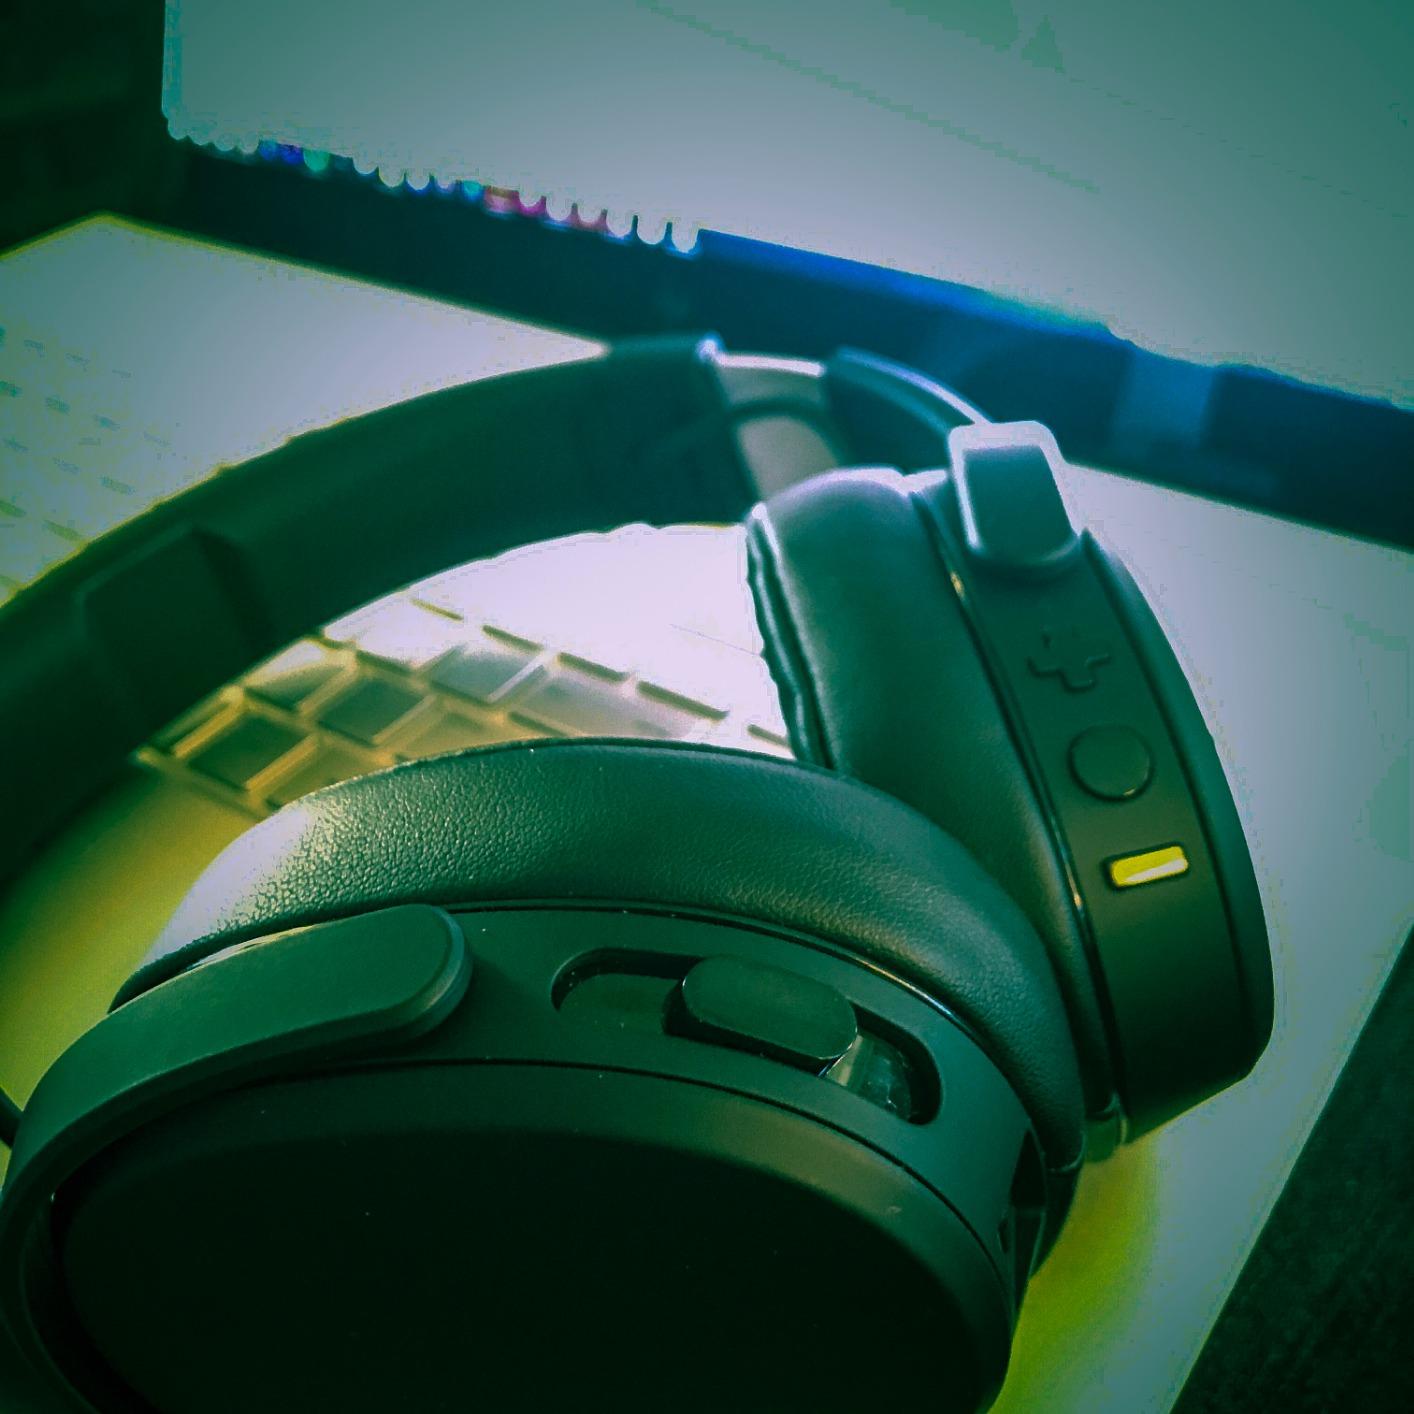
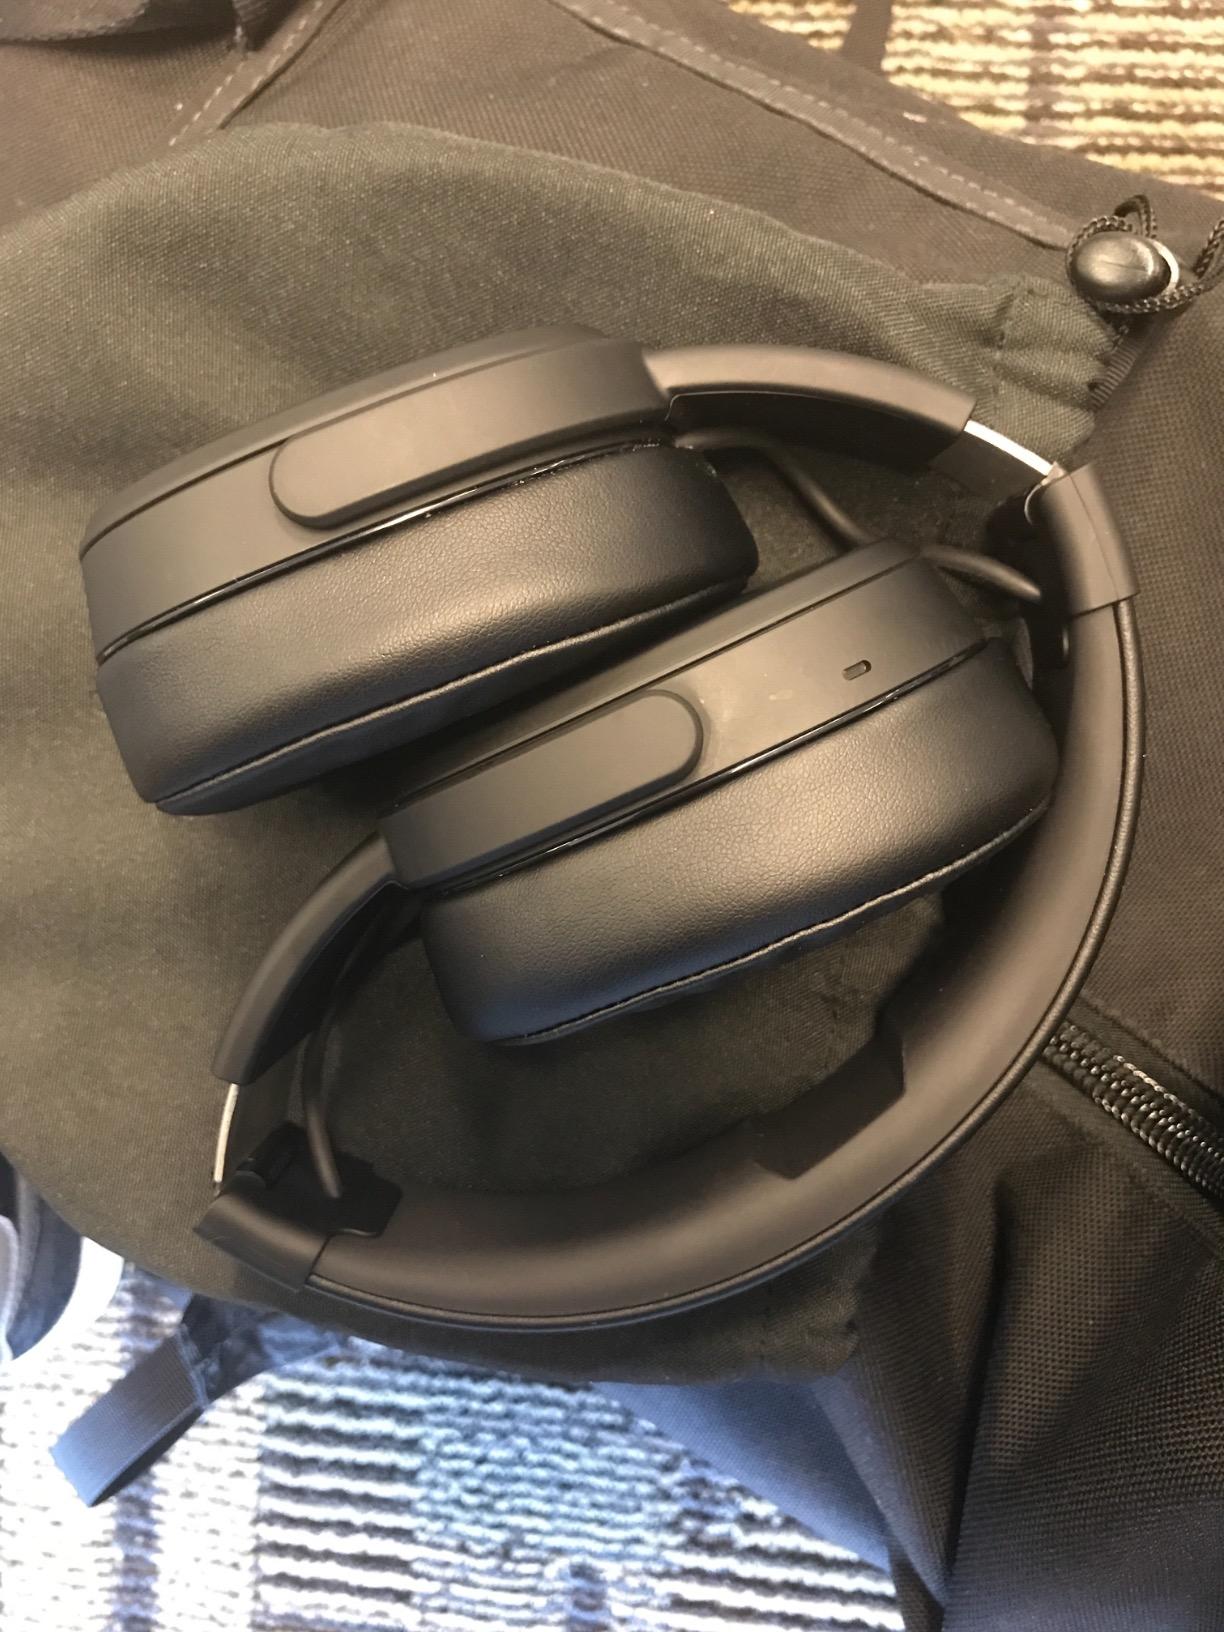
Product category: headphones
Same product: yes